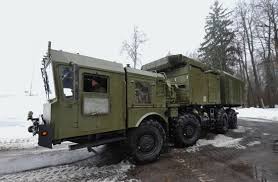
Label: 30N6E